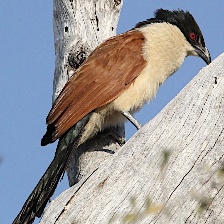
Species: COPPERY TAILED COUCAL
Scientific name: CENTROPUS CUPREICAUDUS